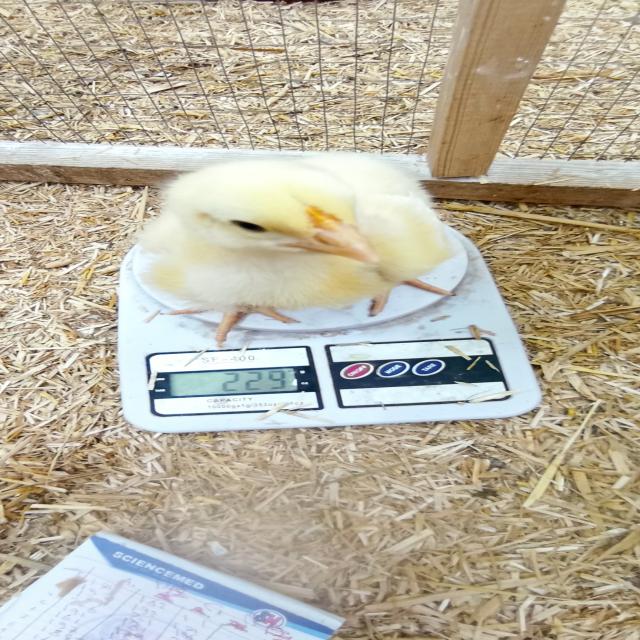
Weight: 229 g